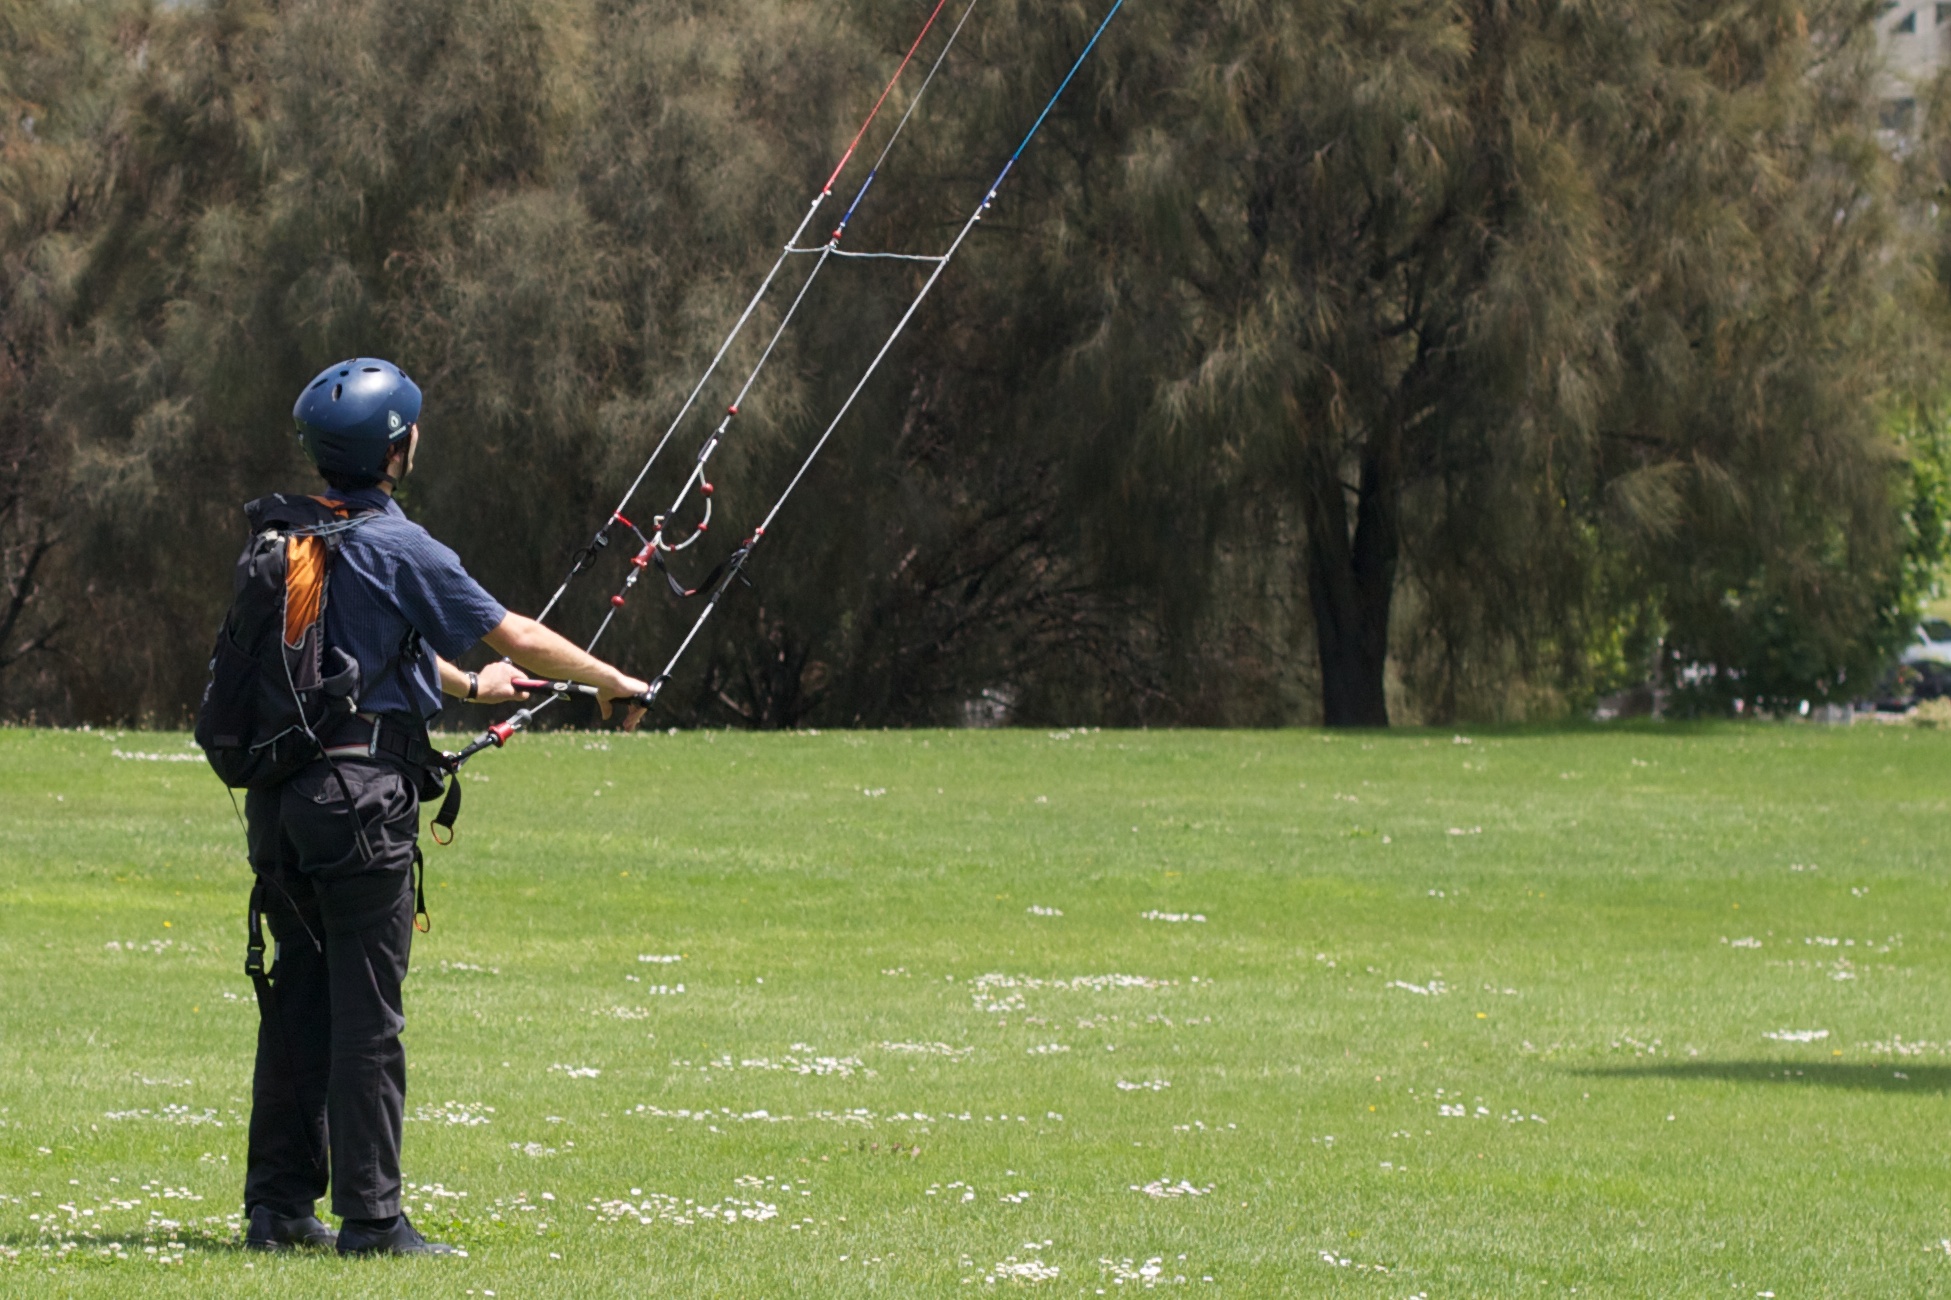
recreation, golf, sports, auodyssey, outdoor recreation, recreational fishing